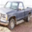
Label: pickup_truck